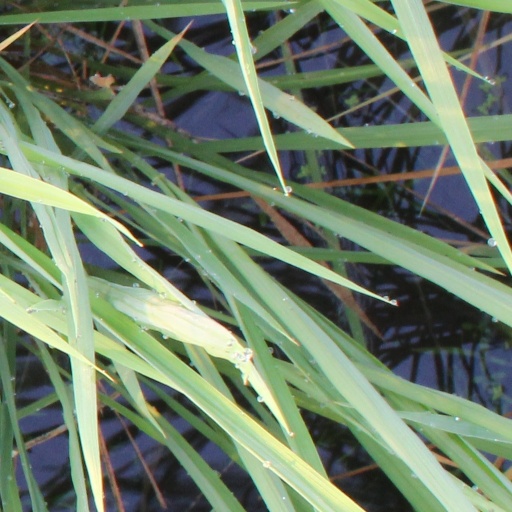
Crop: rice